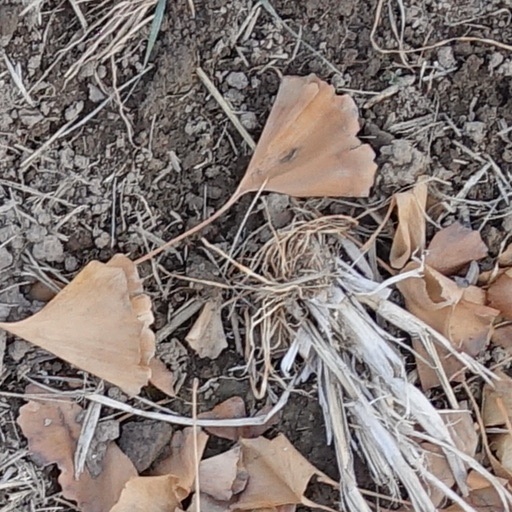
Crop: wheat